Blues Masters at the Crossroads

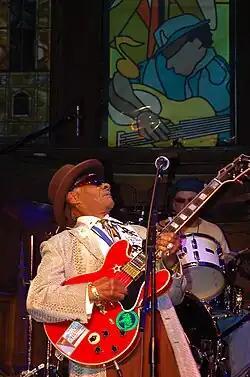
Little Freddie King performs at the Blues Masters at the Crossroads at Blue Heaven Studios, Salina, Kansas, October 2011

Blues Masters at the Crossroads is a two-night blues concert held in October, at the Blue Heaven Studios in Salina, Kansas. It features award-winning blues musicians performing in a Gothic-style church sanctuary, built in 1924, which was bought and converted into a modern recording studio/concert hall by music entrepreneur Chad Kassem.